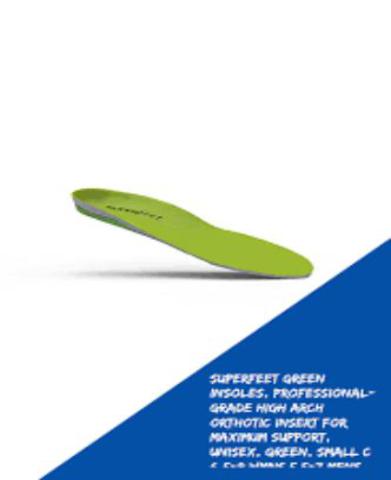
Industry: Clothes